Hair loss

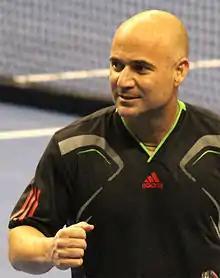
A case of mid-frontal baldness: Andre Agassi

Symptoms of hair loss include hair loss in patches usually in circular patterns, dandruff, skin lesions, and scarring. Alopecia areata (mild – medium level) usually shows in unusual hair loss areas, e.g., eyebrows, backside of the head or above the ears, areas the male pattern baldness usually does not affect. In male-pattern hair loss, loss and thinning begin at the temples and the crown and hair either thins out or falls out. Female-pattern hair loss occurs at the frontal and parietal.